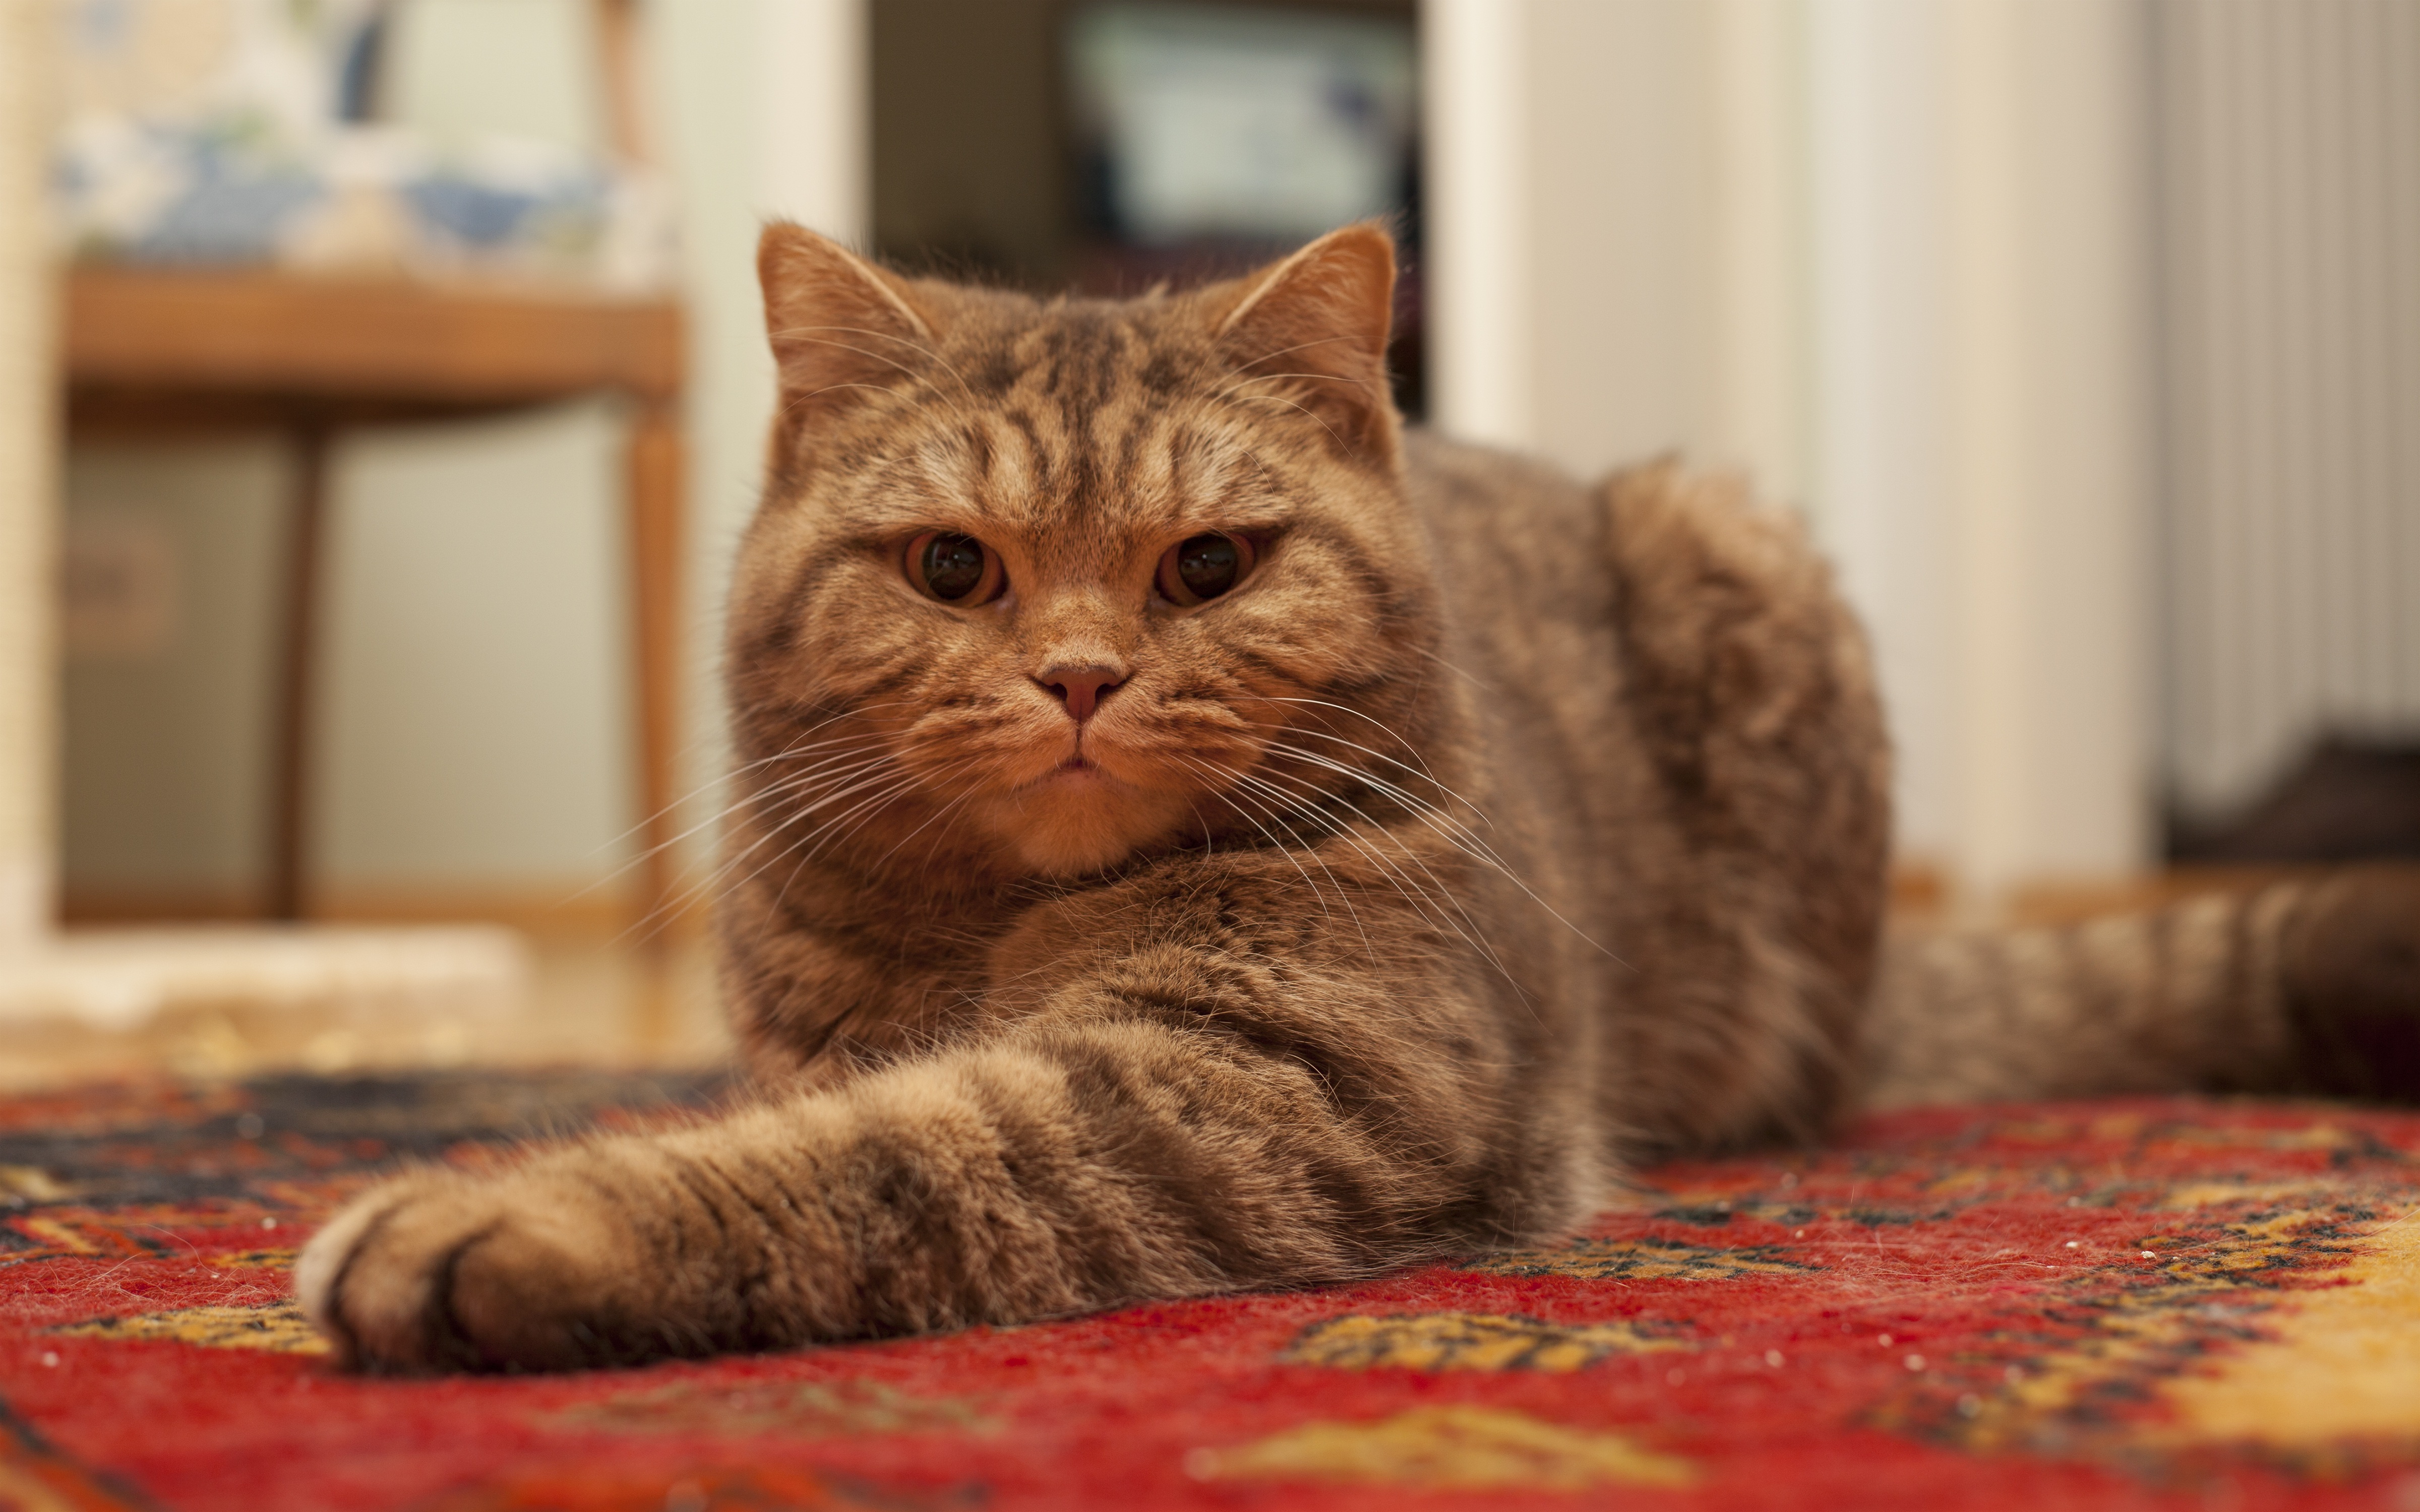
asian, fur, kitten, cat, mammal, fauna, whiskers, snout, british shorthair, scottish fold, tabby cat, european shorthair, the domestic cat, small to medium sized cats, cat like mammal, carnivoran, domestic short haired cat, pixie bob, american shorthair, british semi longhair, the british cat, dragon li, california spangled, australian mist